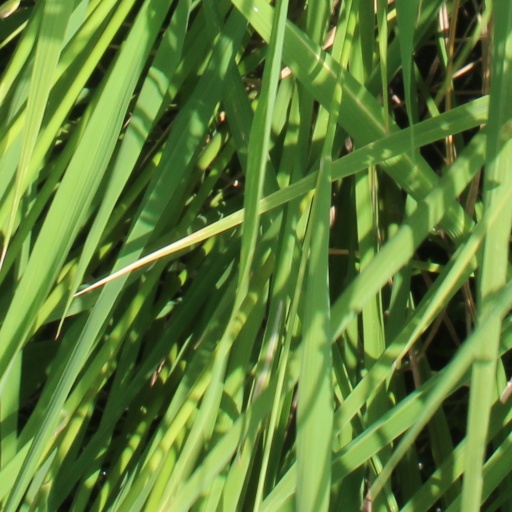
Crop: rice